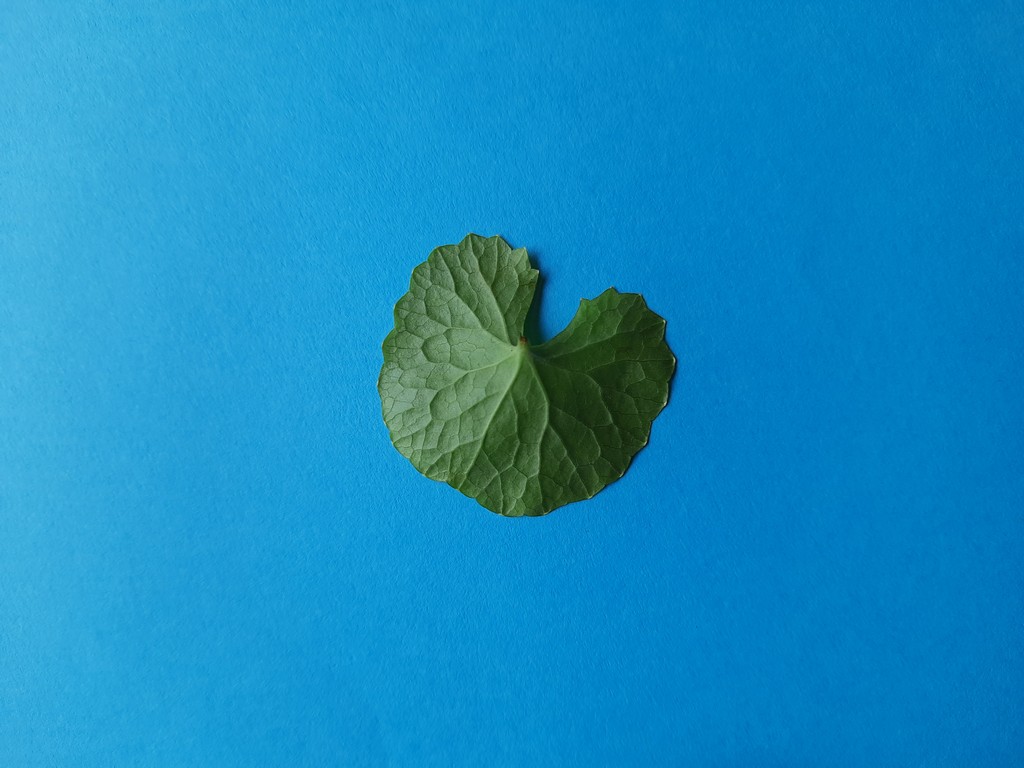
Label: Healthy